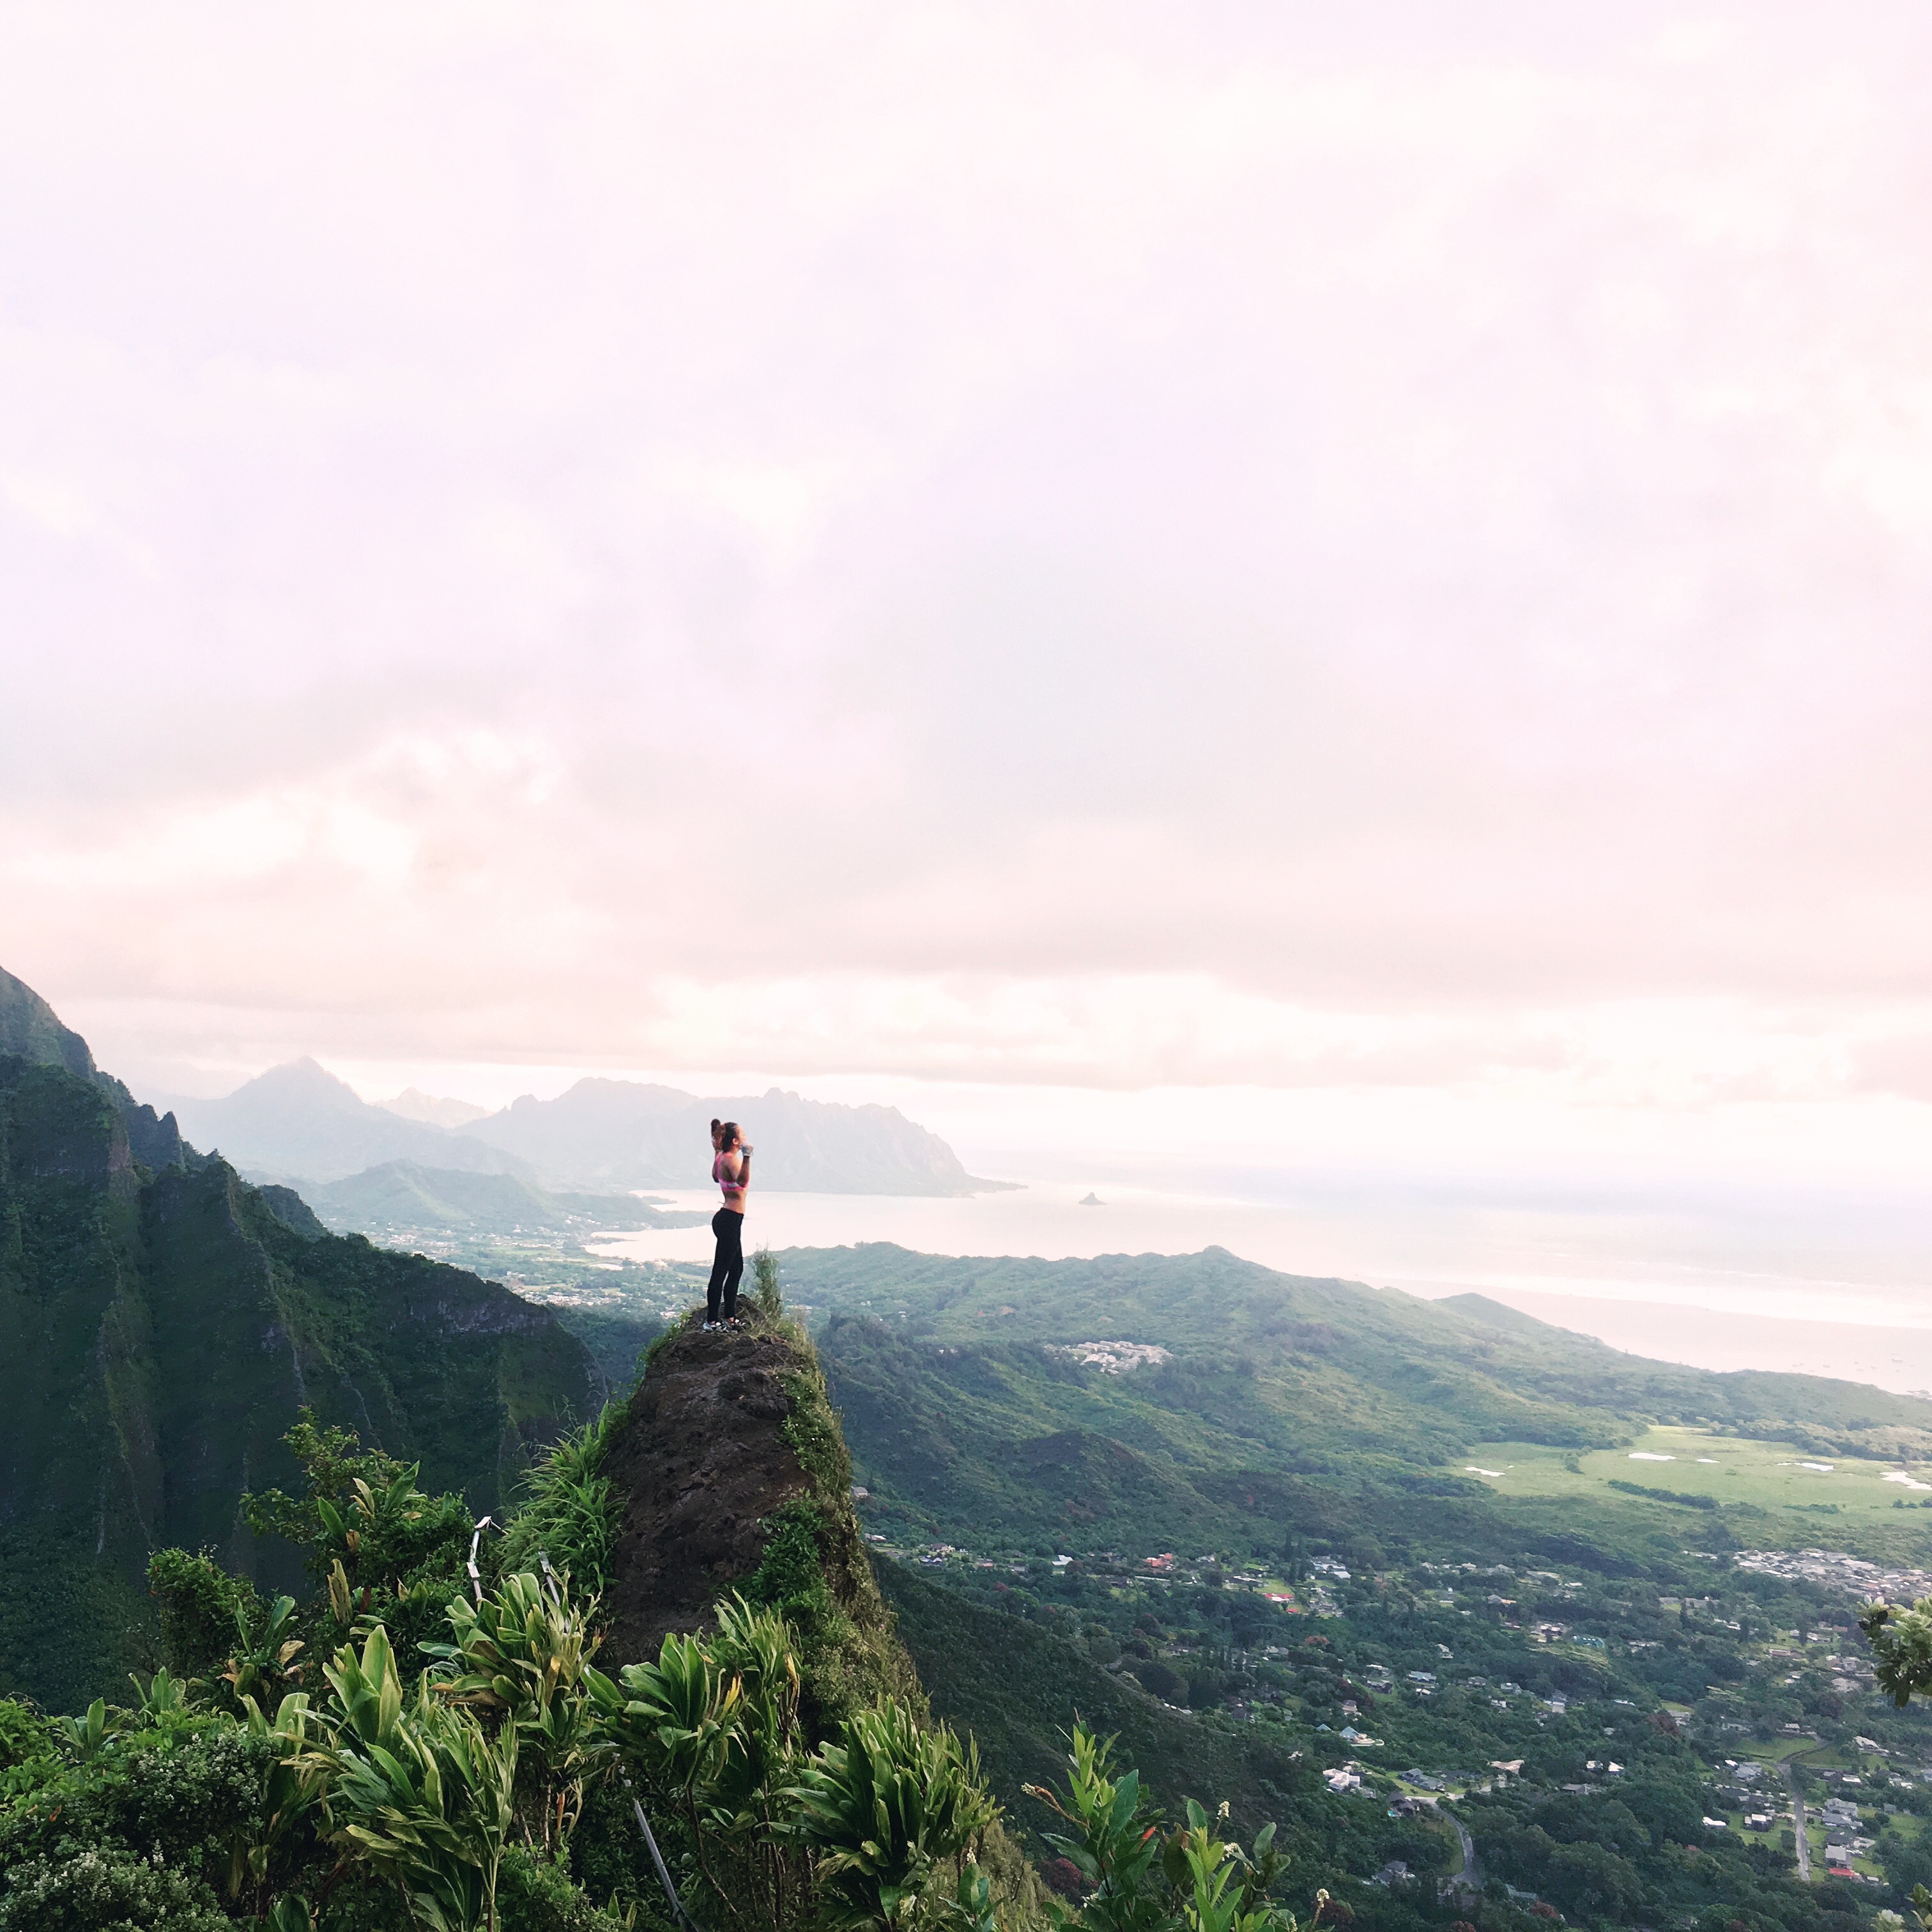
women, health, fitness, female, strong, nature, mountain, view, ocean, hike, working out, workout, sky, mountainous landforms, hill, cloud, highland, hill station, ridge, tree, mount scenery, terrain, mountain range, grass, landscape, escarpment, fell, rock, meteorological phenomenon, cliff, tourism